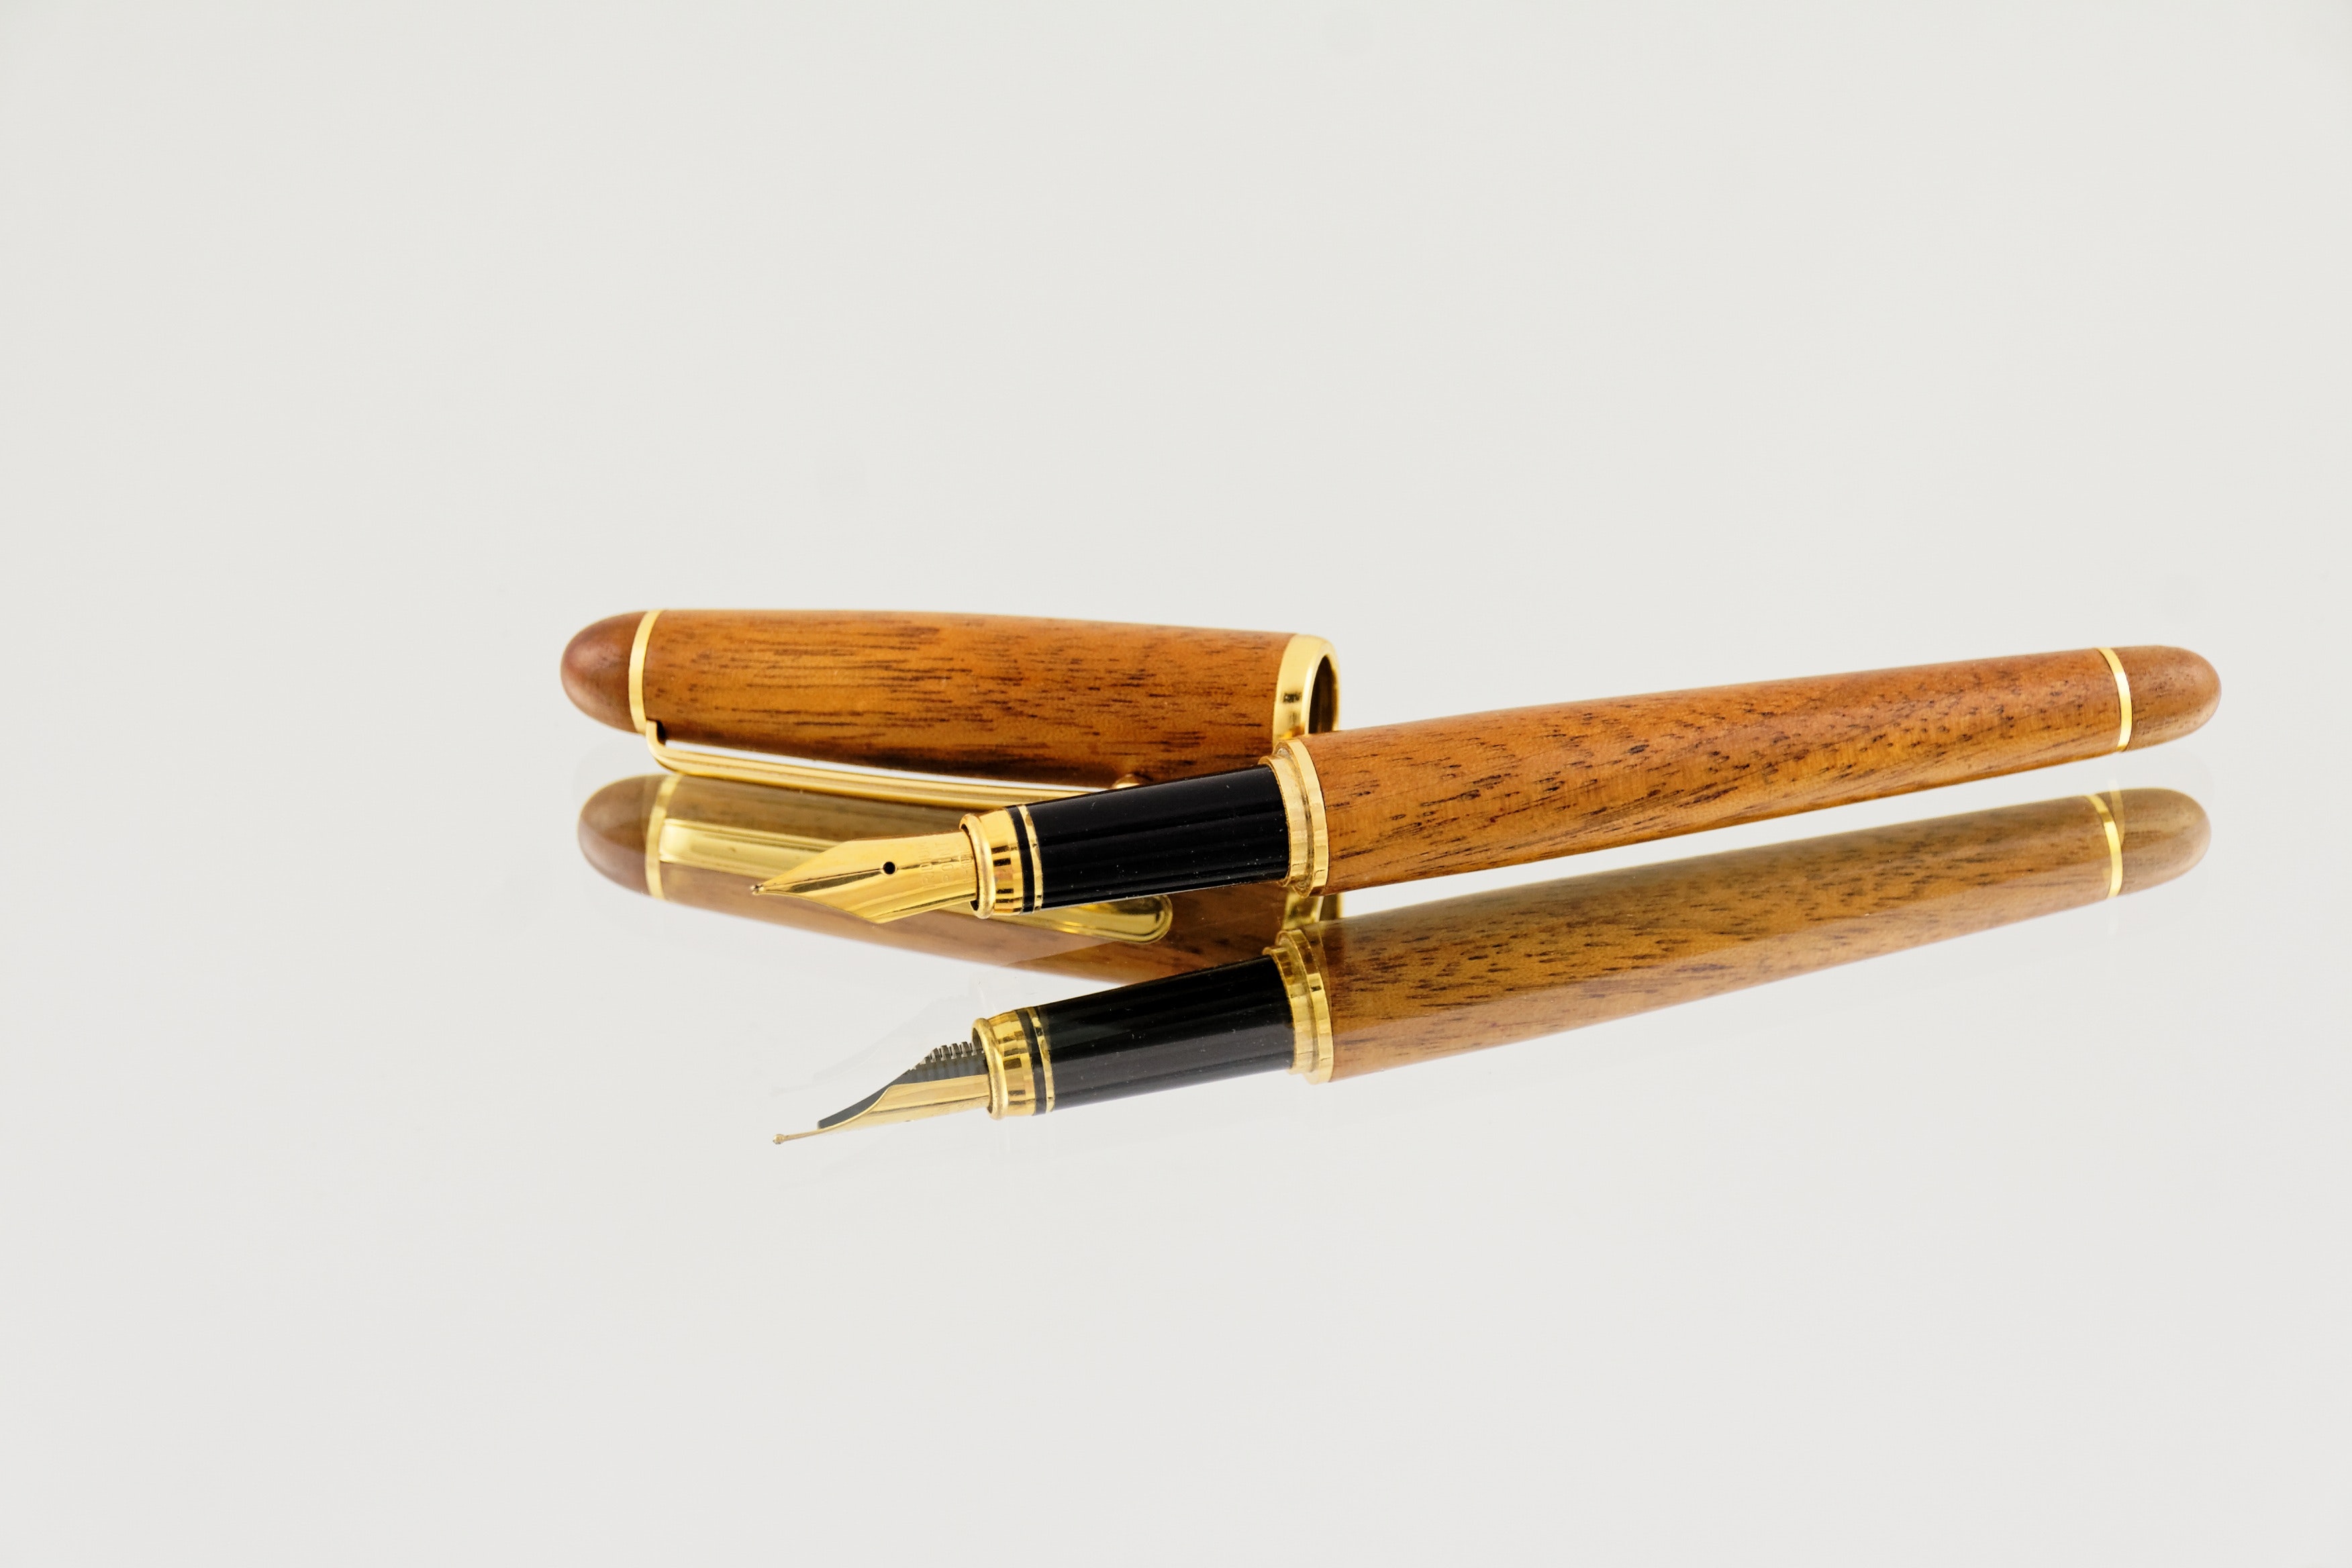
pen, office supplies, fountain pen, wood, writing implement